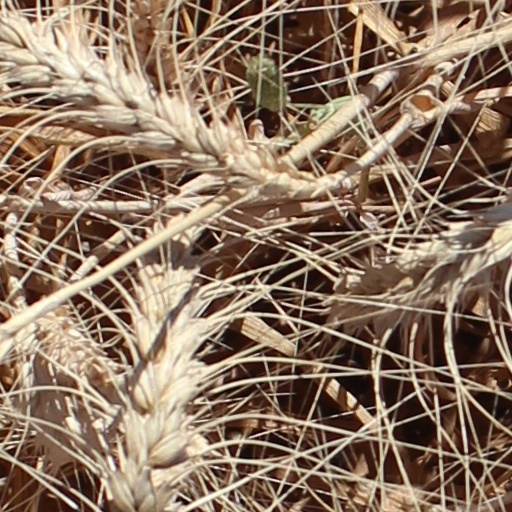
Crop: wheat